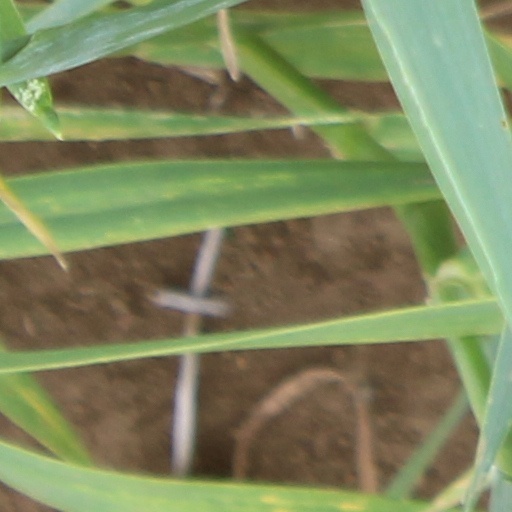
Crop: wheat